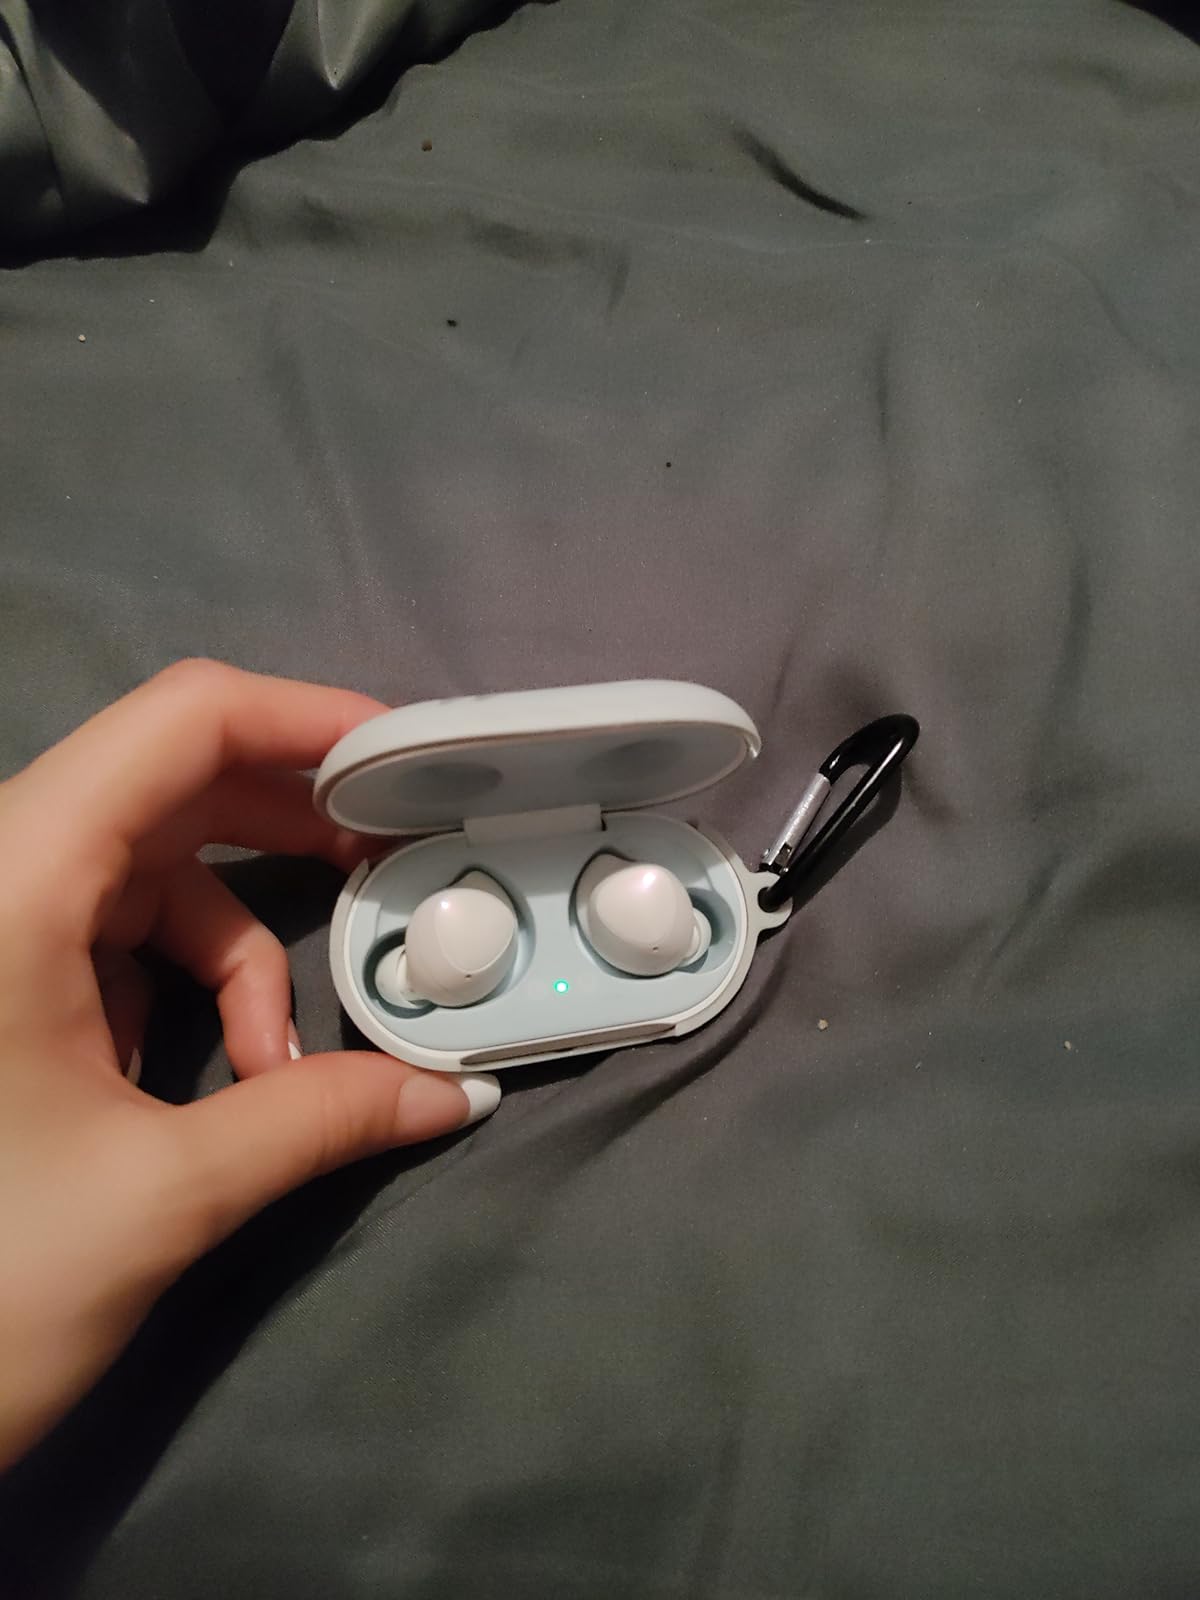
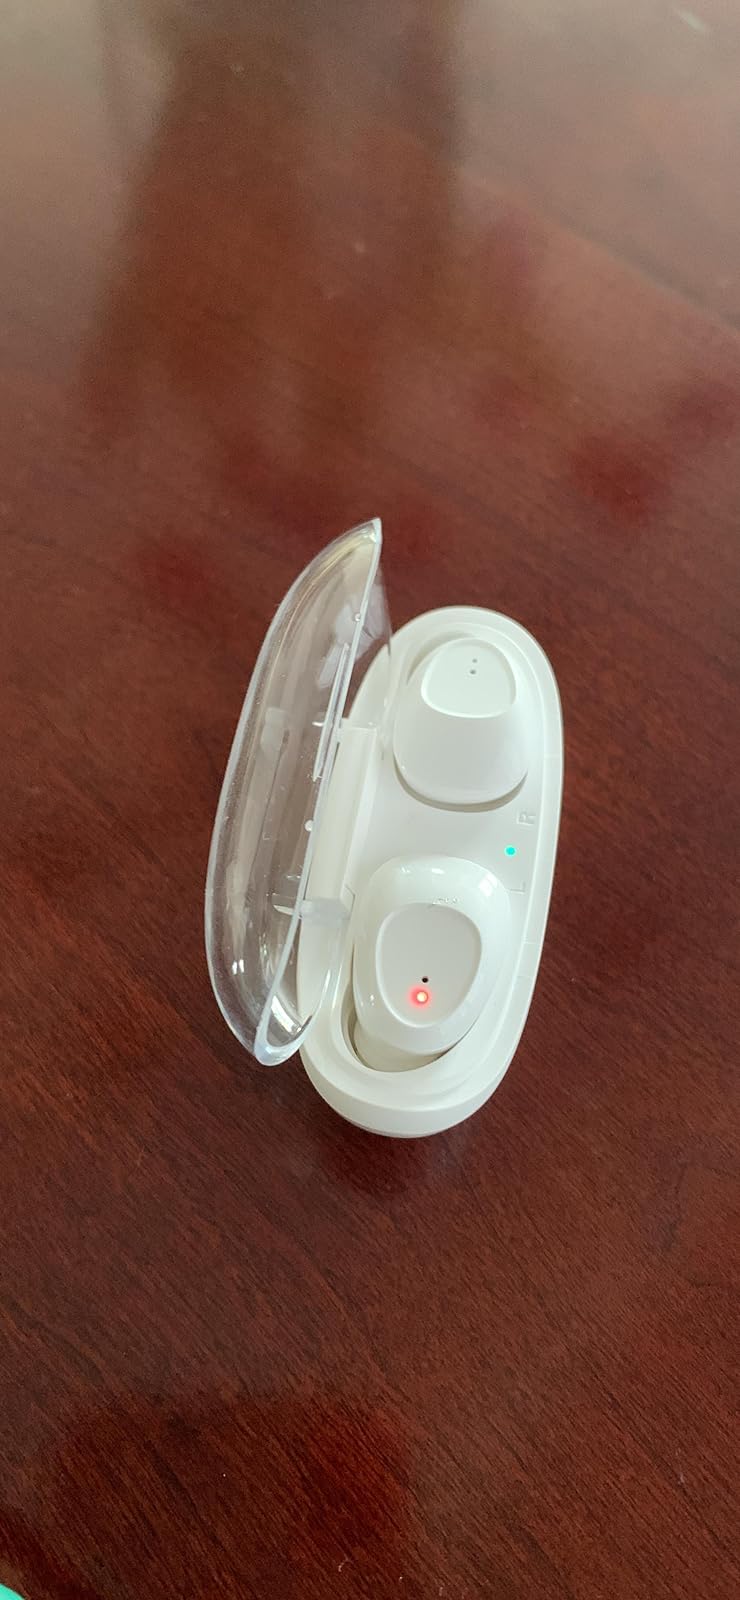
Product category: earbuds
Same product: no